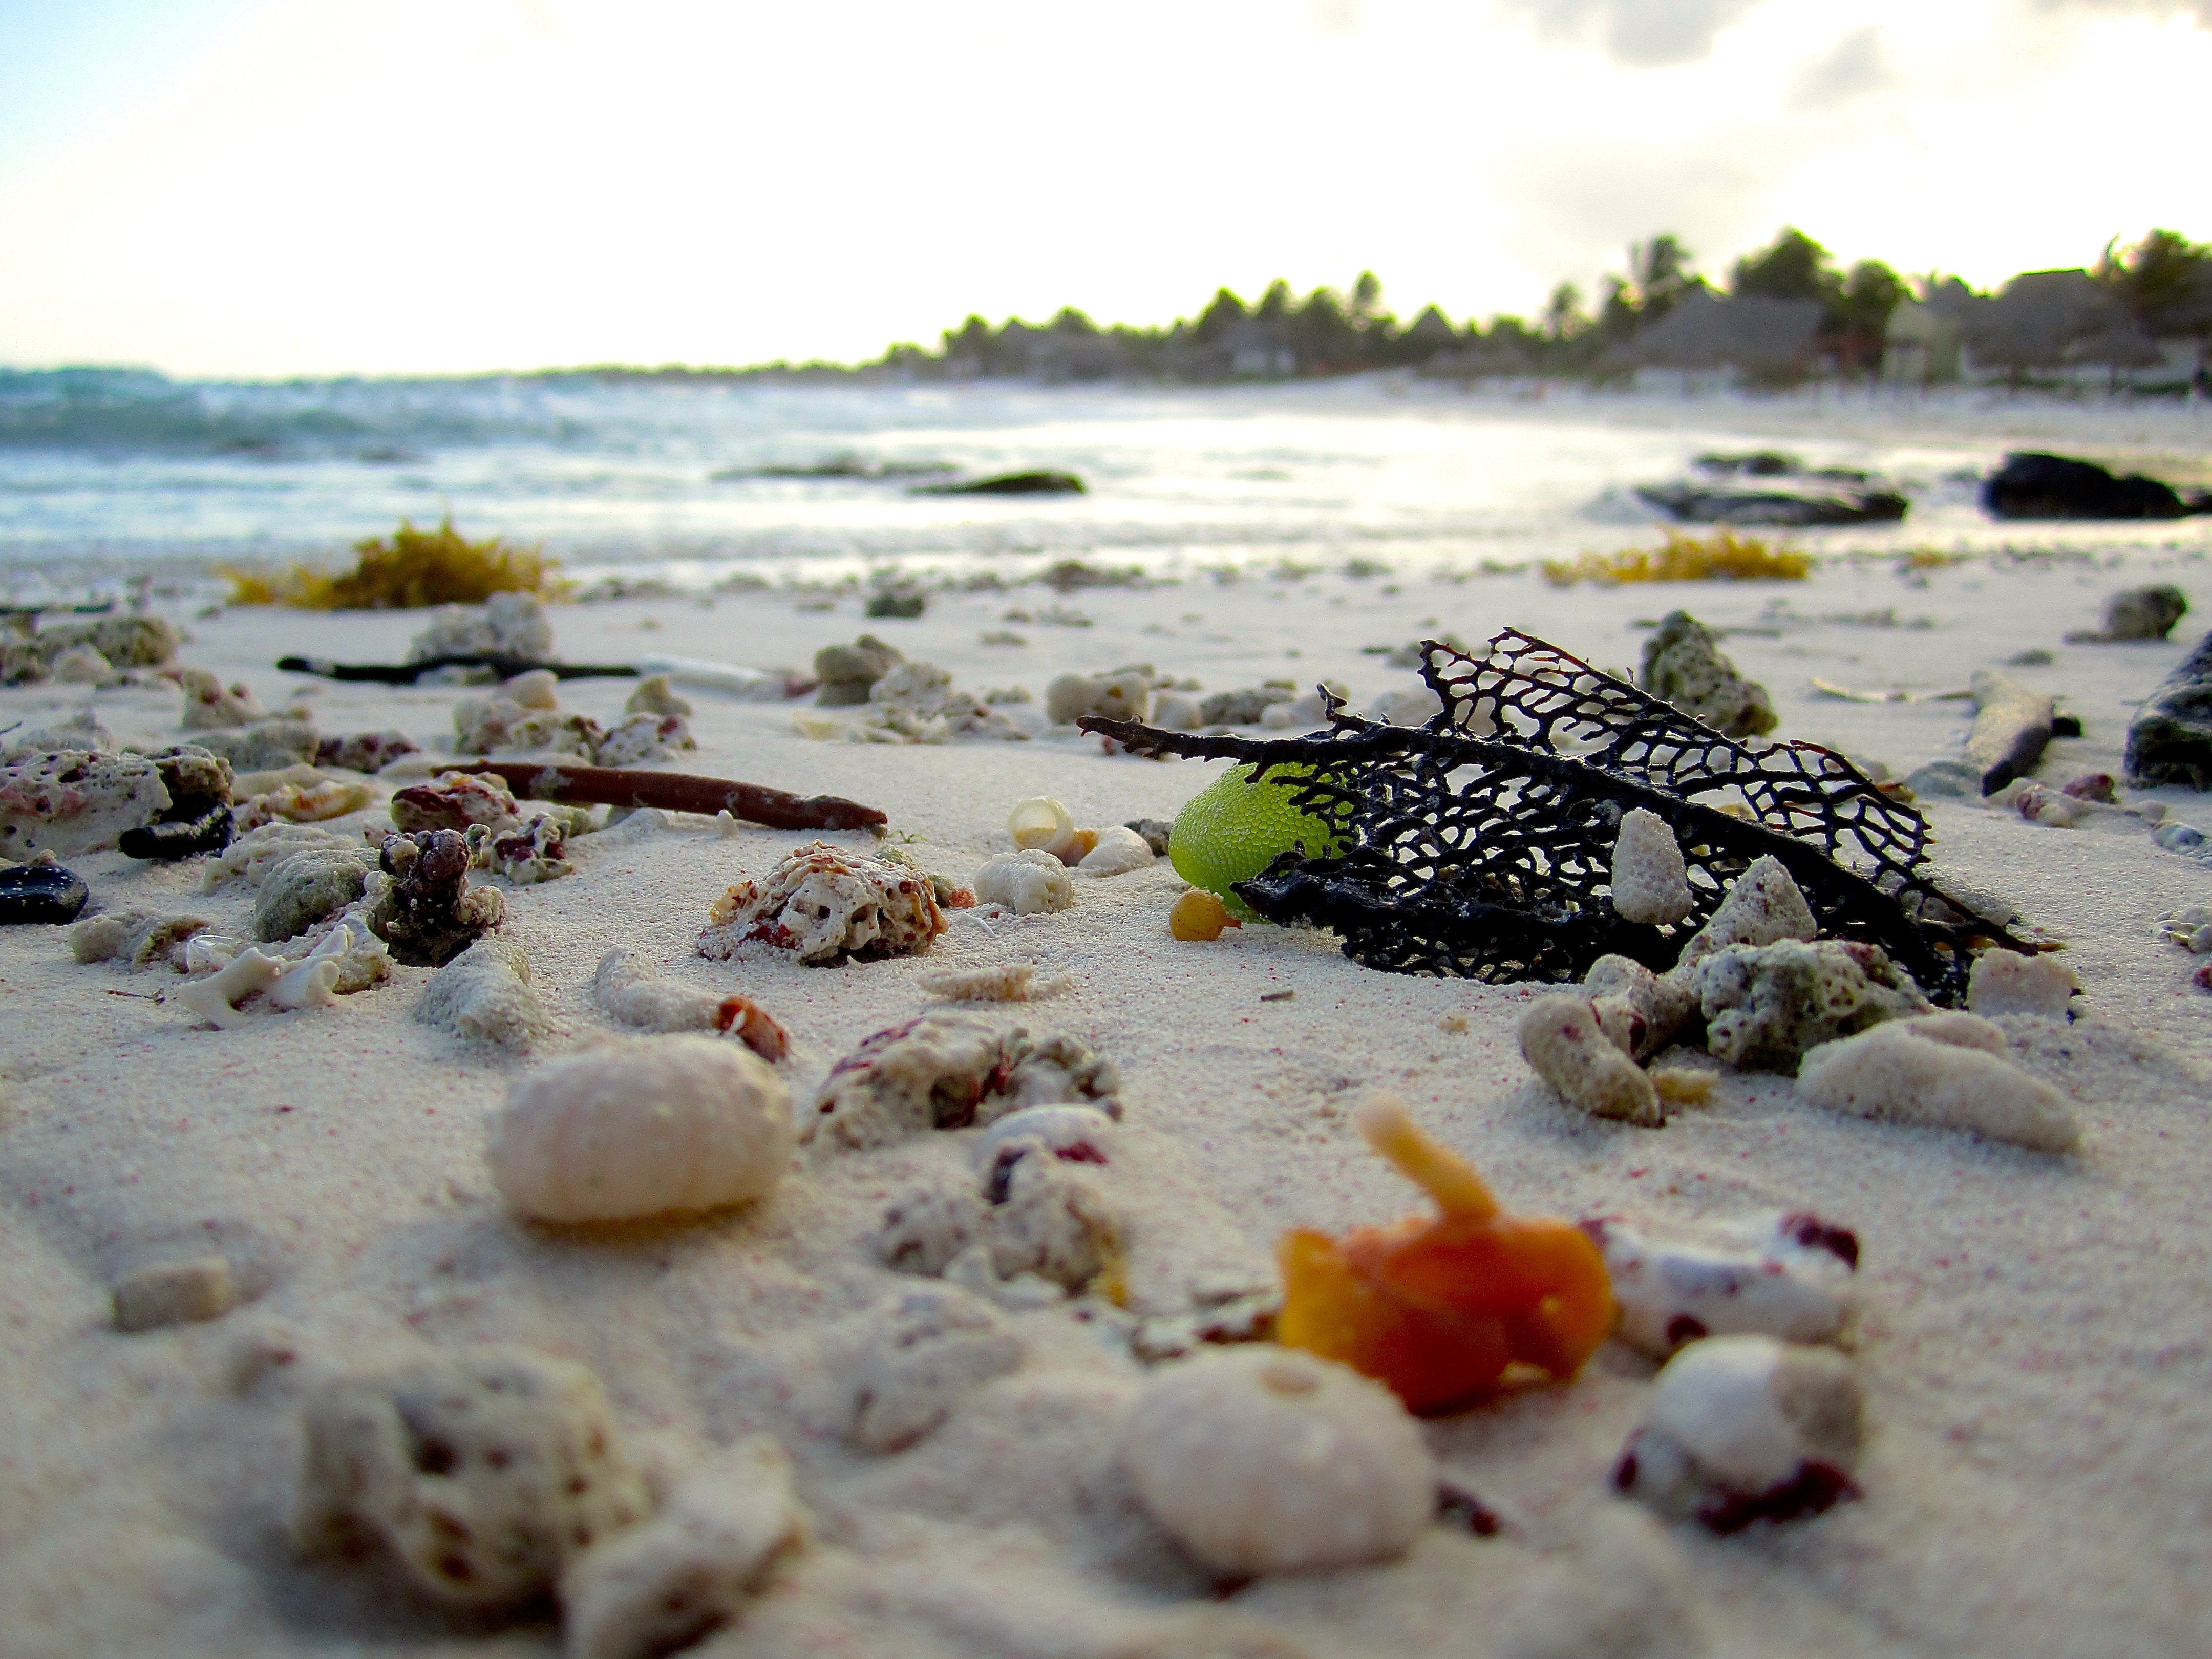
beach, sea, coast, nature, sand, rock, ocean, shore, travel, material, coral, sea shell, shells, caribbean, sea urchin